Zalaegerszeg

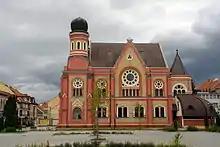
Zalaegerszeg Synagogue

Zalaegerszeg played only a minor role in the revolution and freedom fight in 1848–49. In 1870, it lost its town status and became a village, which meant a decrease in prestige, even more so since Nagykanizsa kept its town status. On 31 May 1885 Zalaegerszeg became a town again. In 1887, the village of Ola was annexed to the town. In 1890, the railway line between Ukk and Csáktornya (now Čakovec) connected Zalaegerszeg to the railway system of the country. In 1895, several new buildings were built, including a new secondary school, a town hall, a hotel, a nursery school and a brick factory, but the town ran into debt and the mayor, Károly Kovács, had to resign. His successor, Lajos Botfy, decreased the debt and could continue the development of the town, but in the early 20th century Zalaegerszeg was still behind the other county seats in many ways.